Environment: real
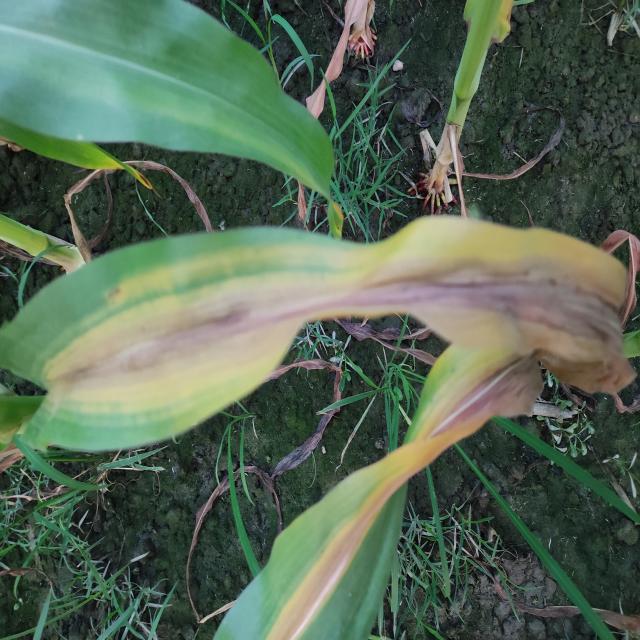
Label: nitrogen_deficiency